Trois mouvements de Petrouchka

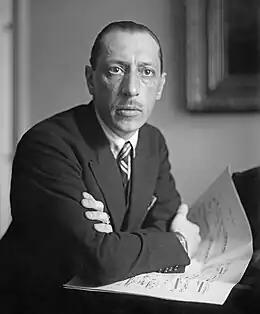
Igor Stravinsky, at the time of the composition

Trois mouvements de Petrouchka or Three Movements from Petrushka is an arrangement for piano of music from the ballet "Petrushka" by the composer Igor Stravinsky for the pianist Arthur Rubinstein.